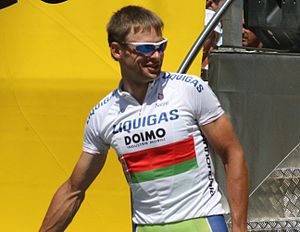
Aljaksandr Kutjynski
Aljaksandr Kutjynski er en hviderussisk professionel cykelrytter.